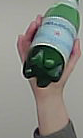
Product: sanpellegrino_water